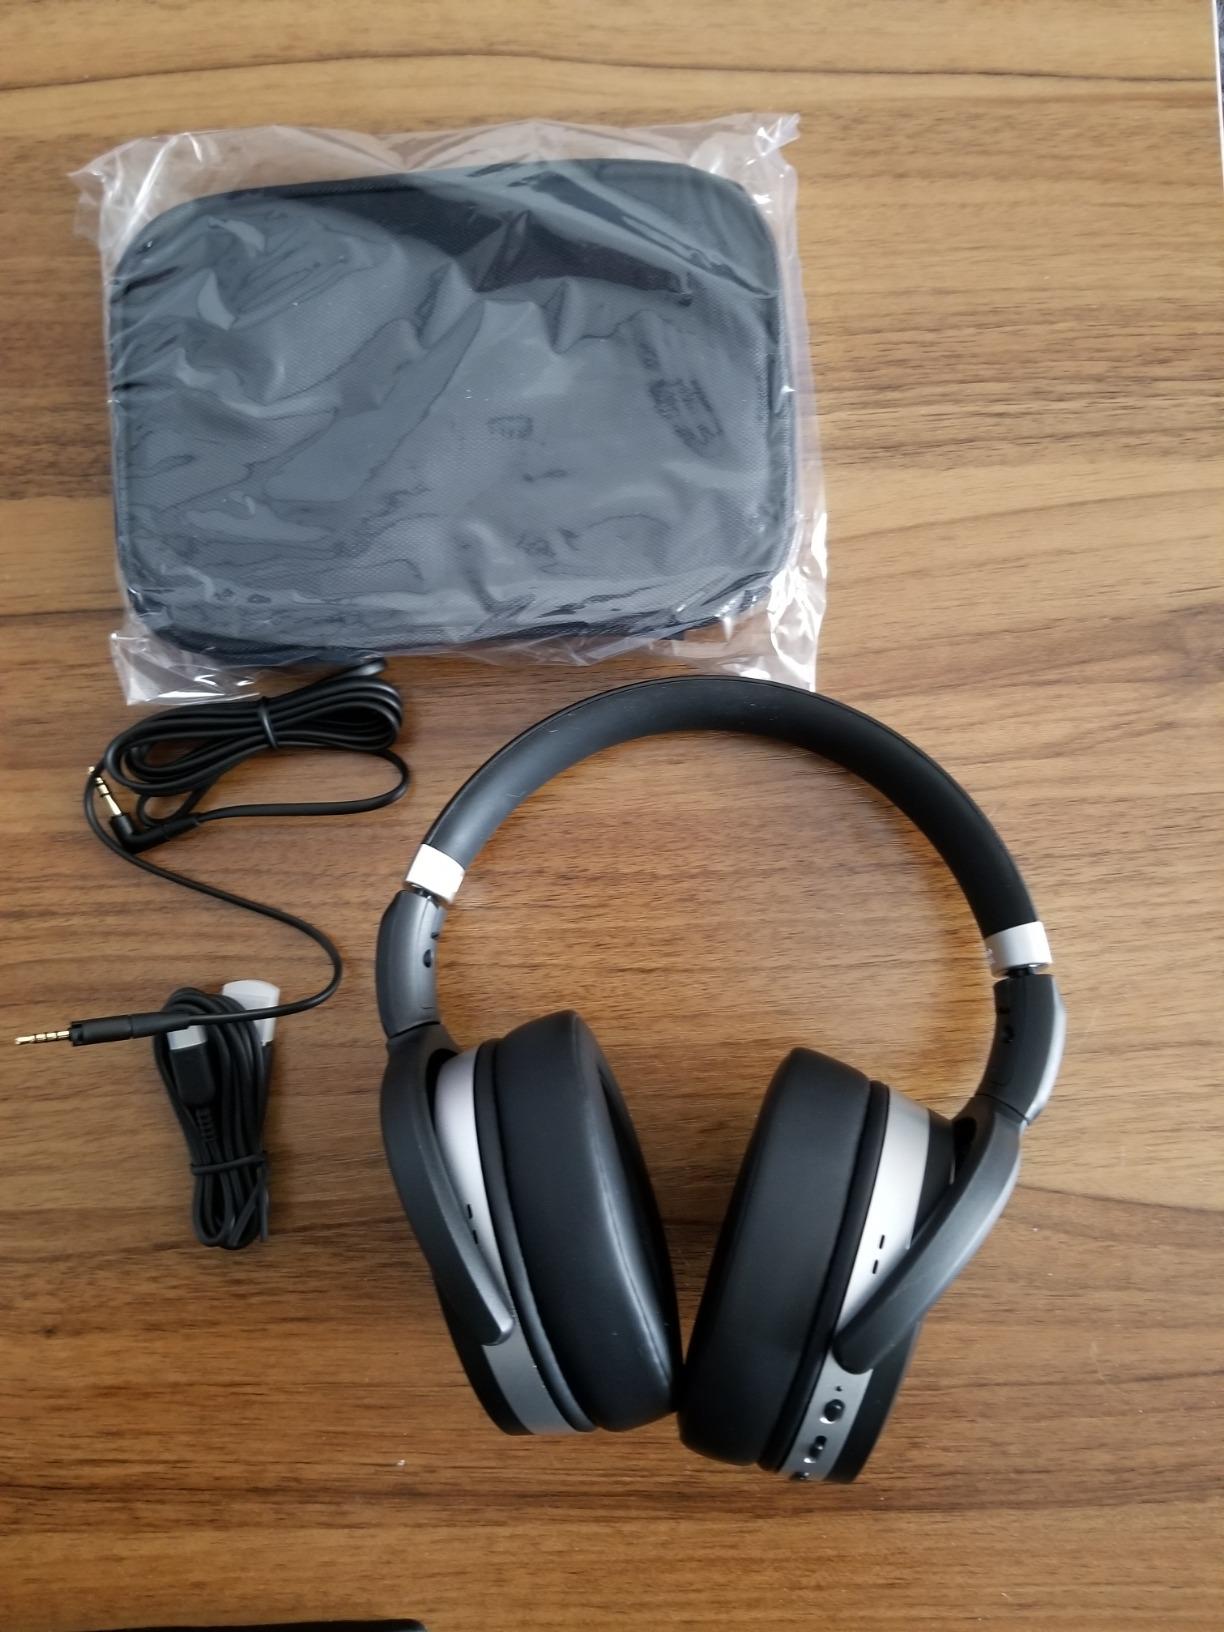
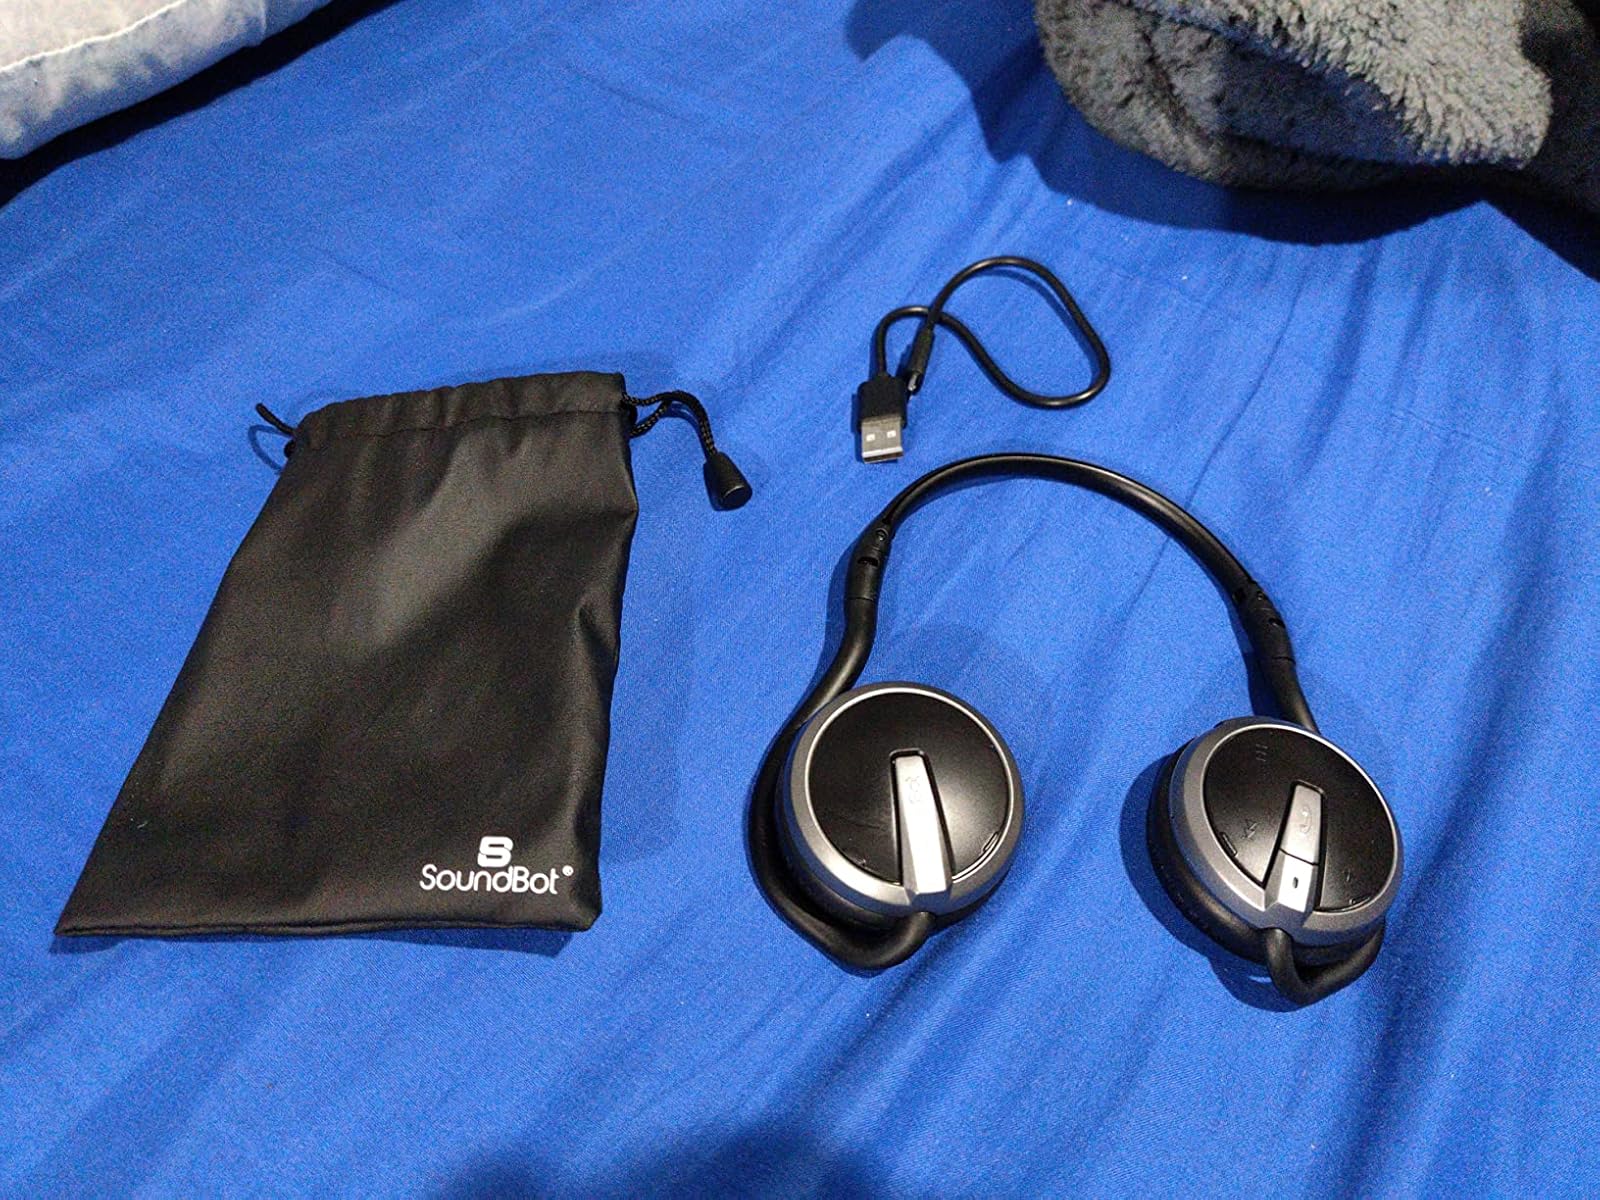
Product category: headphones
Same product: no